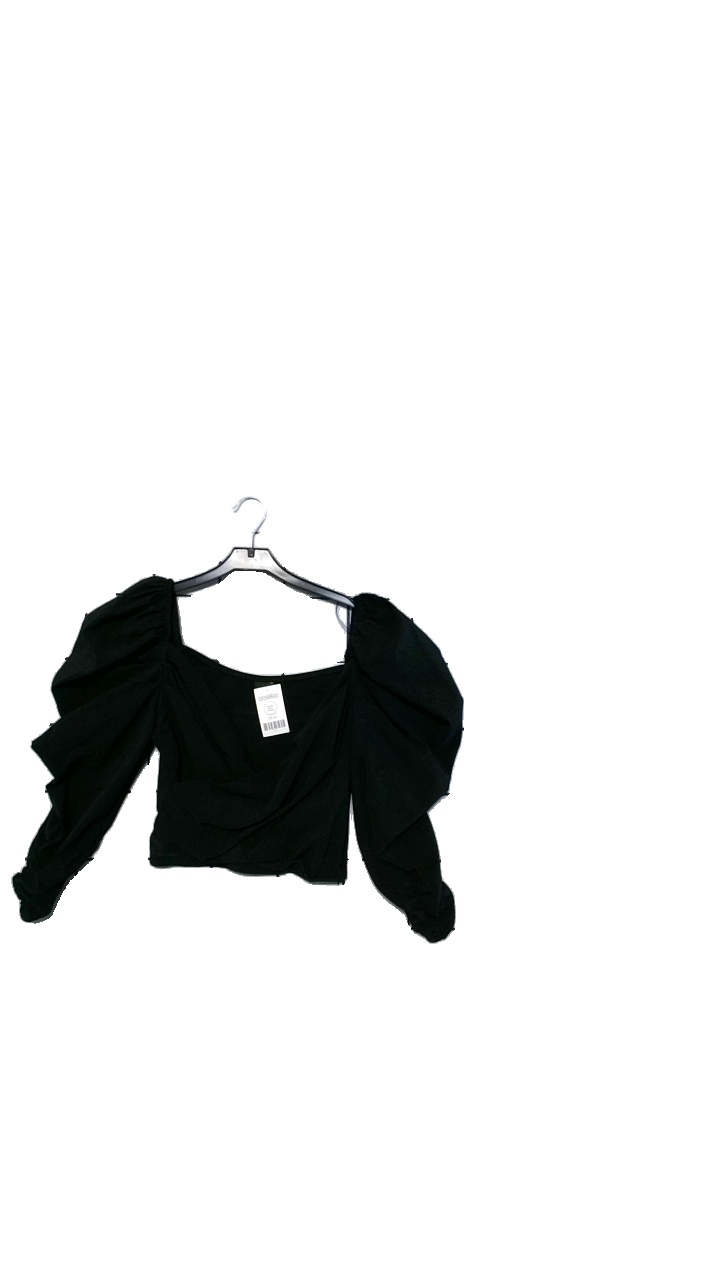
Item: Blouse (Ladies)
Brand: Gina Tricot
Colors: Black
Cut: Cropped
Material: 63% cotton 35% polyester 2% elastane
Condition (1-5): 5
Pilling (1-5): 5
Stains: Minor
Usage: Reuse
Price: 50-100